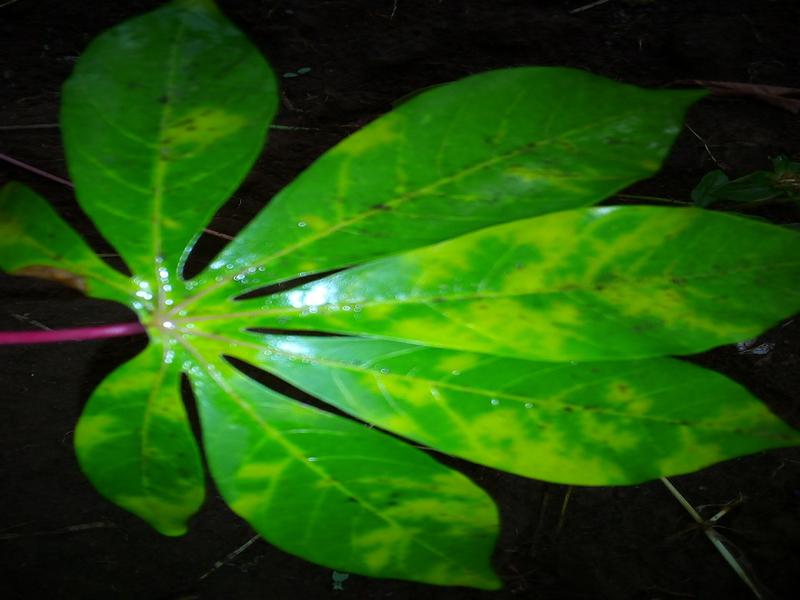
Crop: cassava
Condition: brown_streak_disease